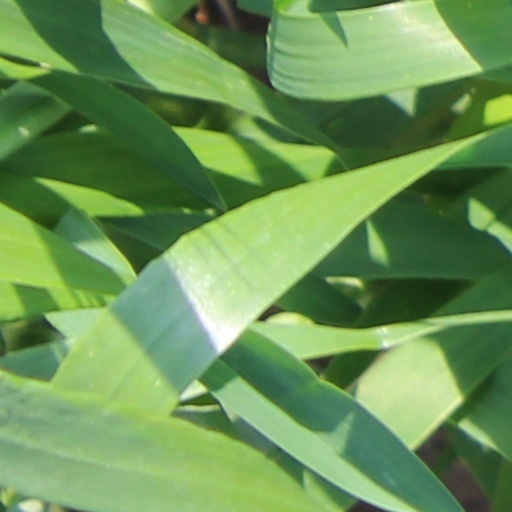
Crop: wheat